Alfa Romeo GT

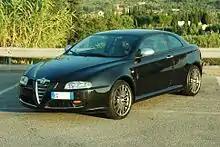
GT Run Out Edition (sport)

The "Run Out Edition" 2.0 JTS (black only) was assembled in a run of 12 cars for the Dutch dealers only. This version had some specifications improved in respect to the creature comforts; the Bose audio system was connected to a multimedia USB and was integrated to the Bluetooth blue&me system.